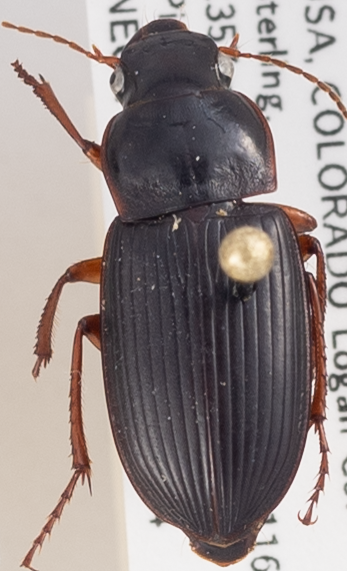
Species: Harpalus paratus
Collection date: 2019-09-04
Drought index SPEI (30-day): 0.282
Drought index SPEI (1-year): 0.438
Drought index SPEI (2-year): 0.86